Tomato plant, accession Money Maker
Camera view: tilt-top (135 deg); turntable rotation: 240 degrees
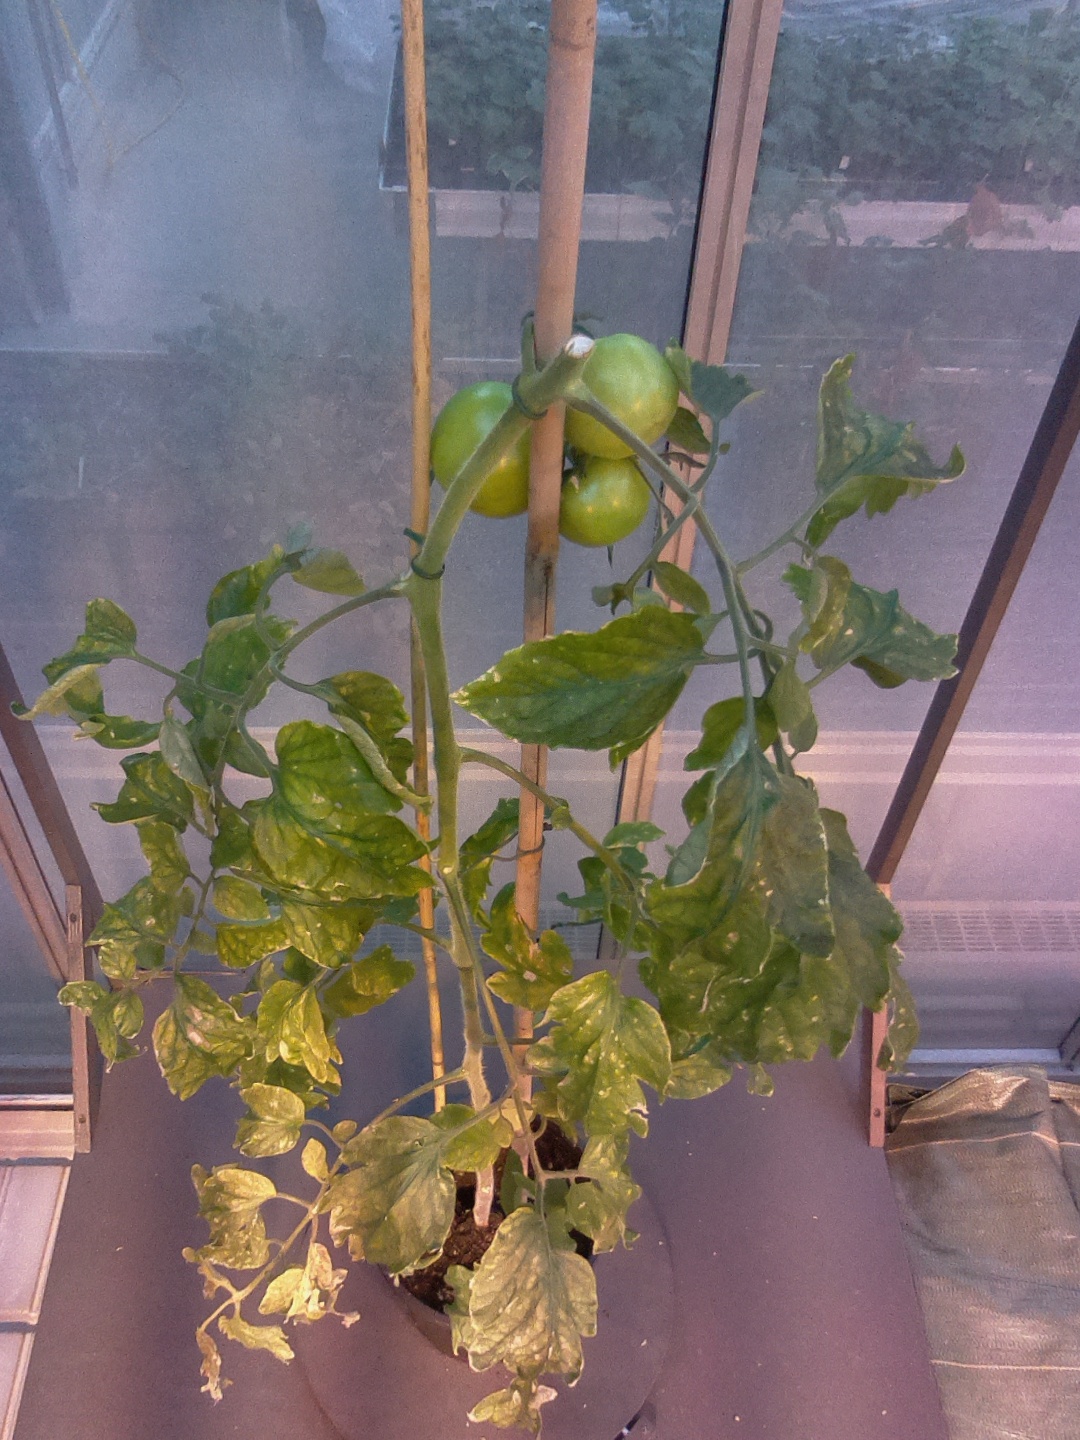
BBCH growth stage 79: 90% -100% of final fruit size